Ségou Region

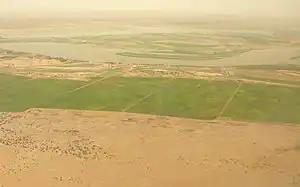
Farms, sahel, and riverine marsh near Macina, Ségou Region

Ségou Region (Bambara: ߛߋߓߎ ߘߌߣߋߖߊ tr. Segu Dineja) is an administrative region in Mali, situated in the centre of the country with an area of , around 5% of Mali. The region is bordered by Sikasso Region on the south, Tombouctou and Mopti on the east, Burkina Faso to the southeast and the Koulikoro Region to the west. In 2009 it had 2,336,255 inhabitants, making it the second most populous region of Mali. Its administrative capital is the town of Ségou.